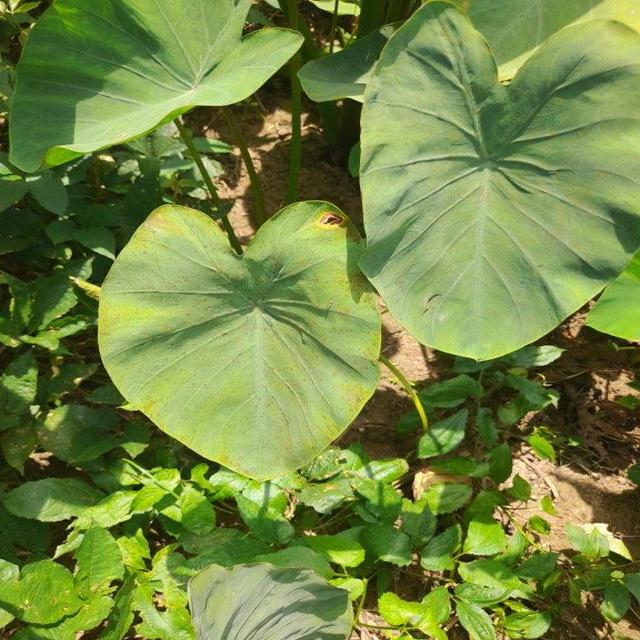
Label: Mid_Blight